Helen Simpson (lecturer)

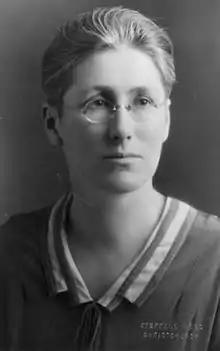

Helen Macdonald Simpson (21 November 1890 – 6 November 1960) was a notable New Zealand teacher, university lecturer and writer. She was born in Wellington, New Zealand, in 1890. Norman Richmond was her younger brother.